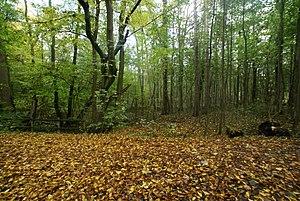
Hambourg (Ohlstedt), Allemagne: La vallée du Drosselbek dans la réserve naturelle Wohldorfer Wald